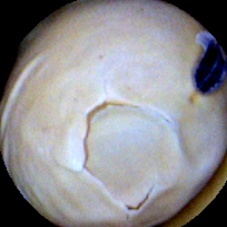
Label: Skin-damaged